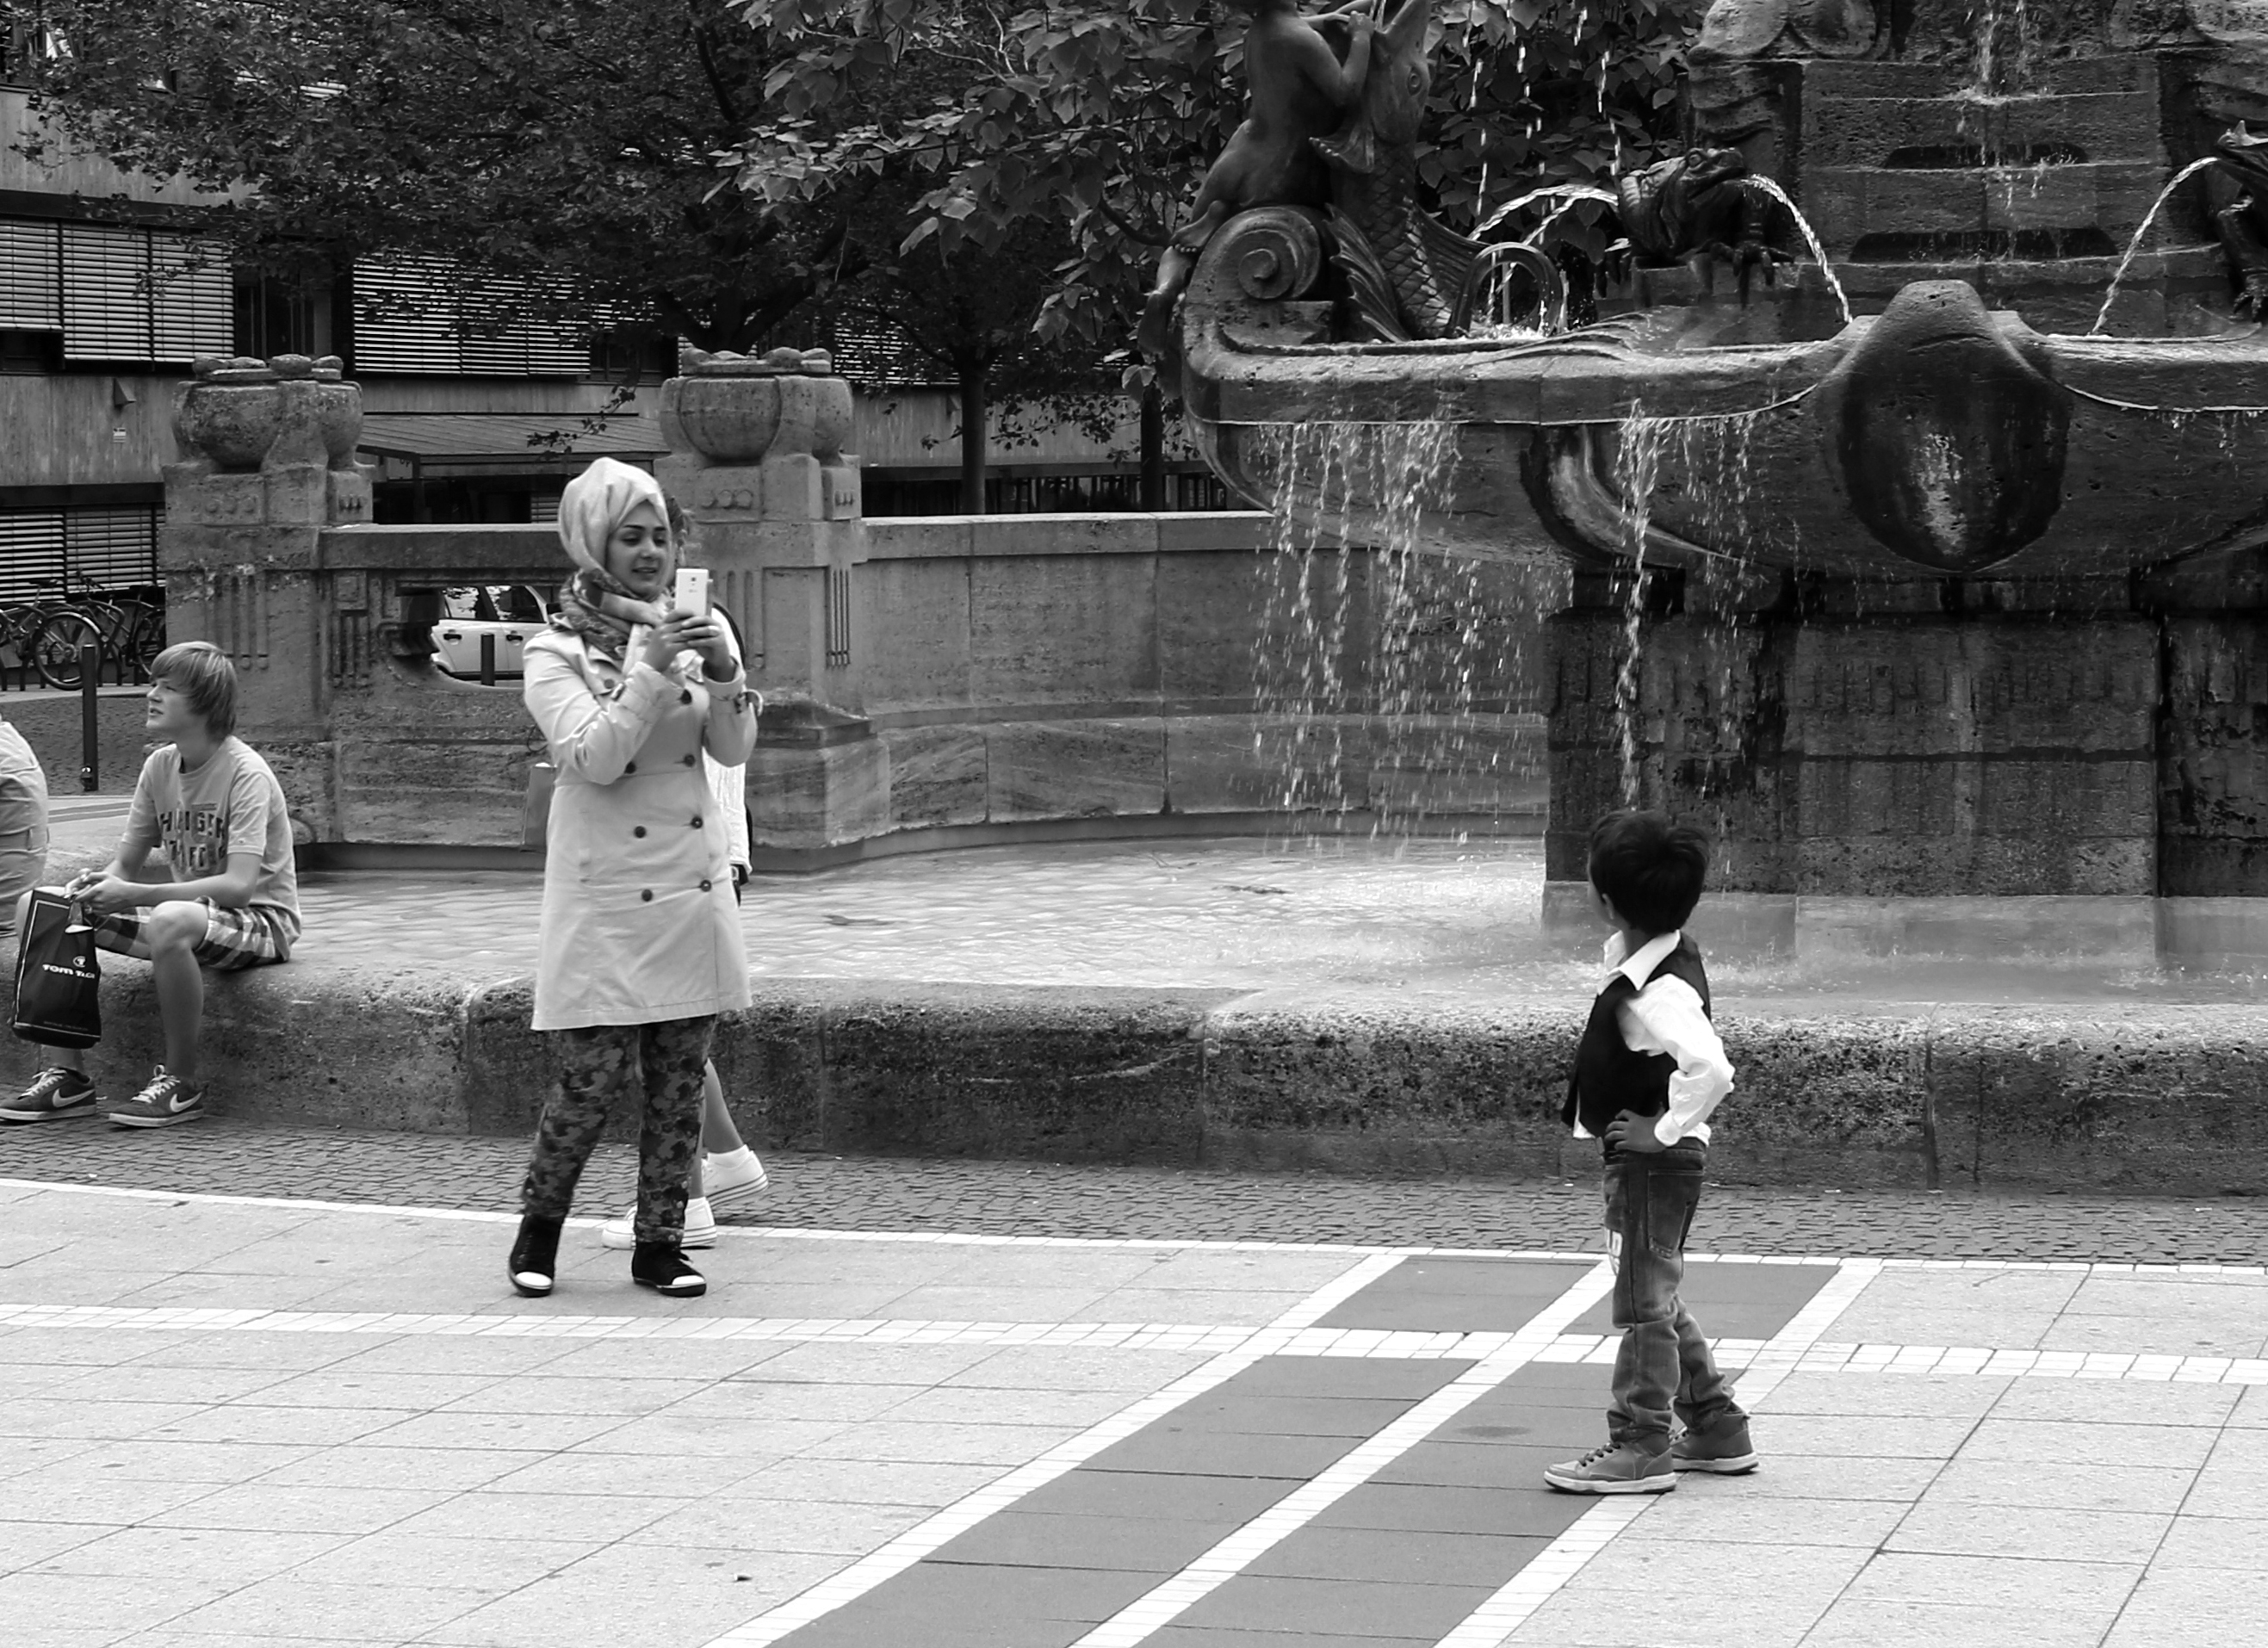
black and white, people, road, white, street, photography, photo, child, black, monochrome, son, bw, blackandwhite, blackwhite, family, mother, temple, infrastructure, photograph, germany, alemania, allemagne, foto, fotografie, sw, schwarzweiss, schwarzweis, photographing, streetscene, kind, familie, mutter, frankfurtmain, frankfurtammain, frankfurtam, frankfurtamain, germania, hesse, hassia, hessen, leute, strassenszene, frankfurt, schwarzweissfotografie, publicplace, ffentlicherplatz, schwarzweisfotografie, fotografieren, takingapicture, sohn, takeapicture, monochrome photography